Don Mattera

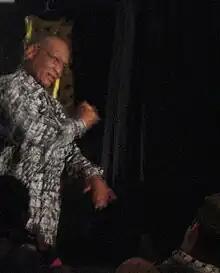
Mattera at the Katilist Theatre in Cape Town in 2007

Donato Francisco Mattera (29 December 1935 – 18 July 2022), better known as Don Mattera, was a South African poet and author.